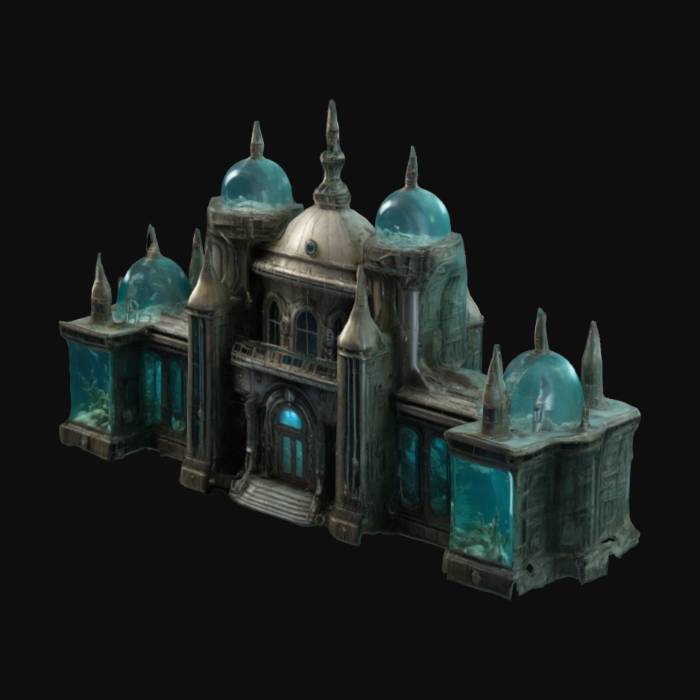
미적 점수 (1~10점): 7